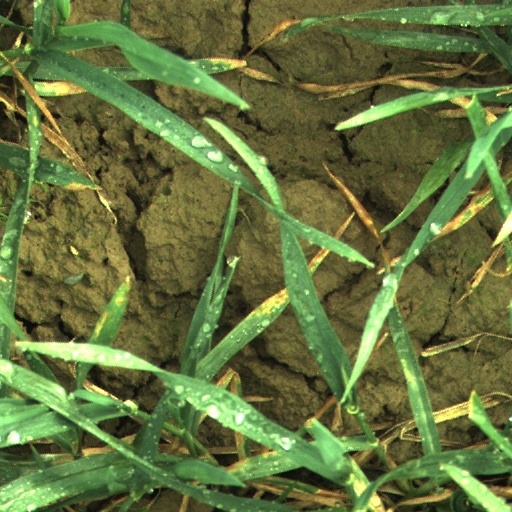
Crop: wheat